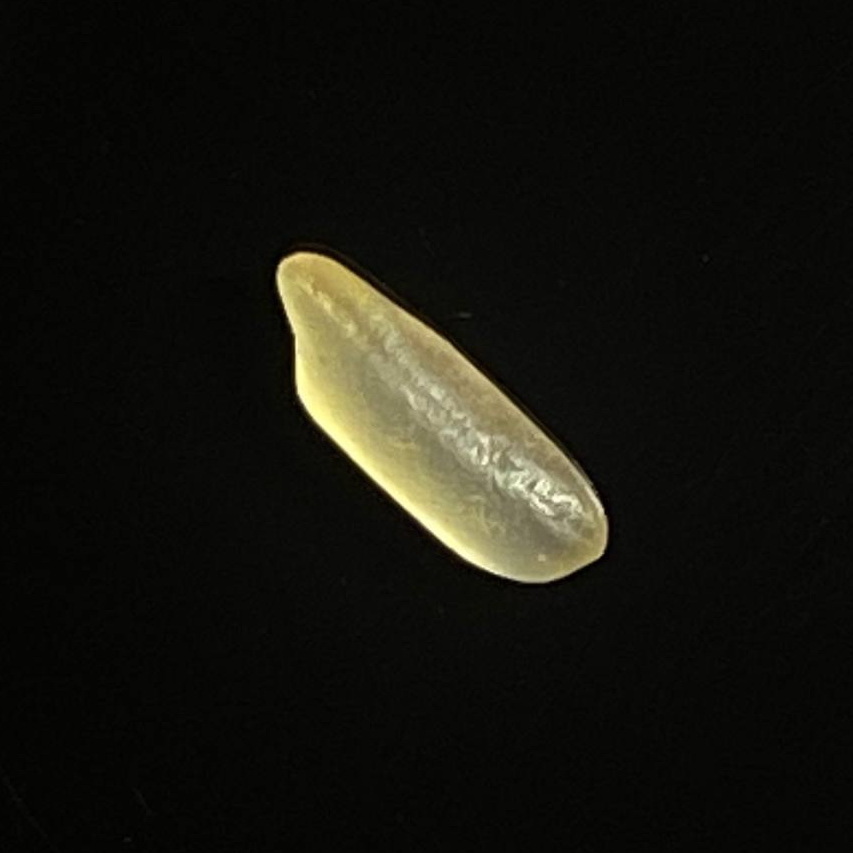
Rice variety: Shorna5